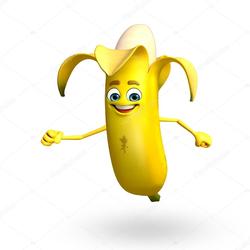
Label: Banana